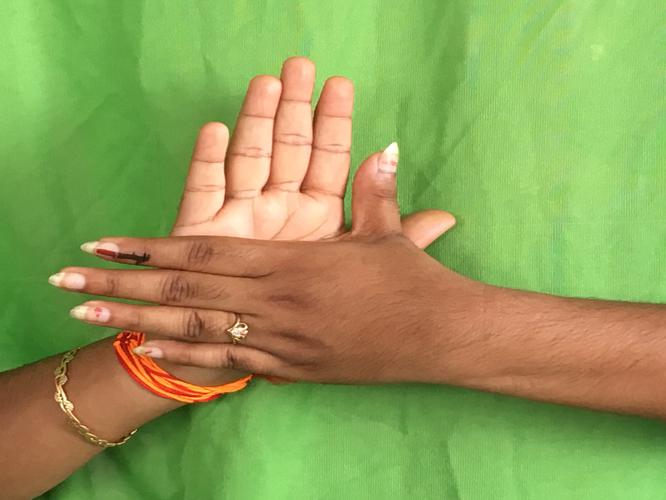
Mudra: Chakra
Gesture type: double_hand